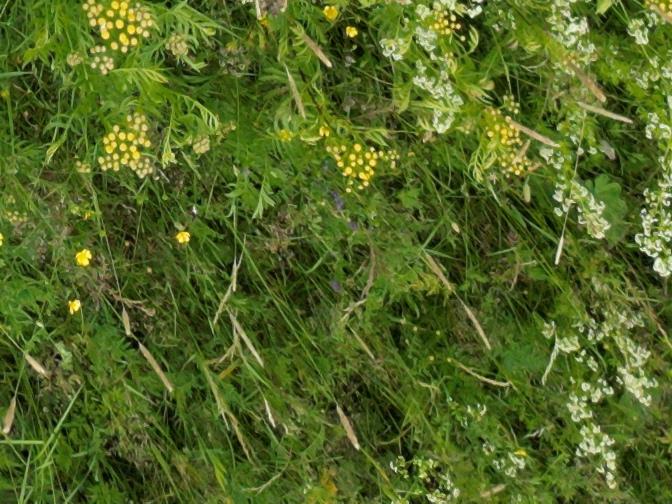
Flowers visible: yarrow flowers, yarrow flowers, yarrow flowers, yarrow flowers, yarrow flowers